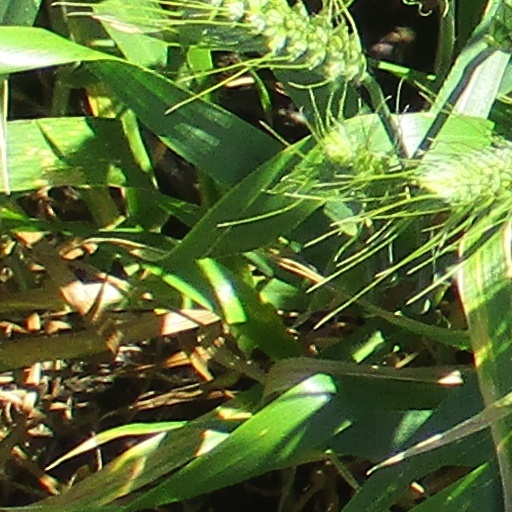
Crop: wheat